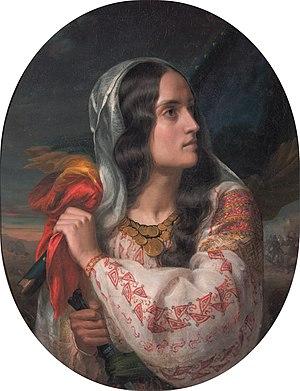
Maria Rosetti, née Marie Grant le 14 septembre 1819 à Guernesey et morte le 13 février 1893 est une militante politique, journaliste et essayiste valachienne, puis roumaine. Elle a pris part activement à la révolution roumaine de 1848 et à l'unification de la Roumanie.